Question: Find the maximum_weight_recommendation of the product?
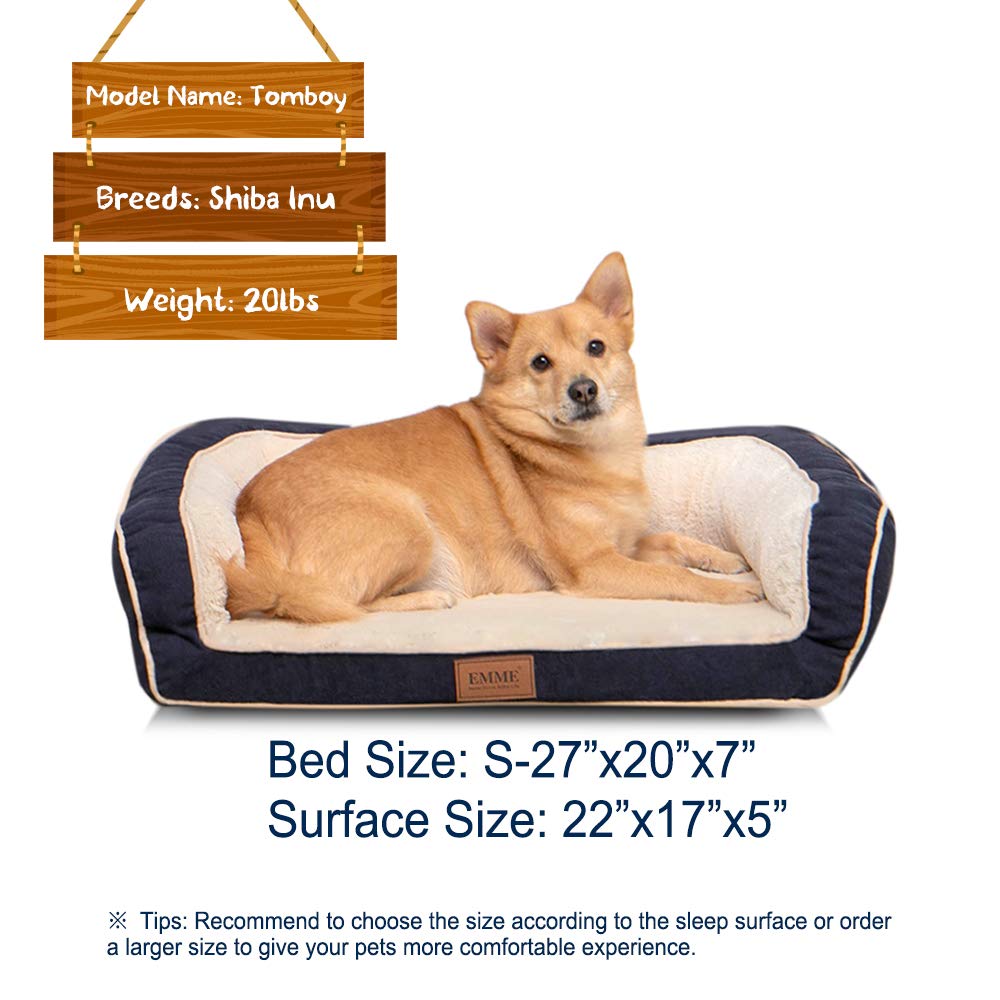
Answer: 20 pound